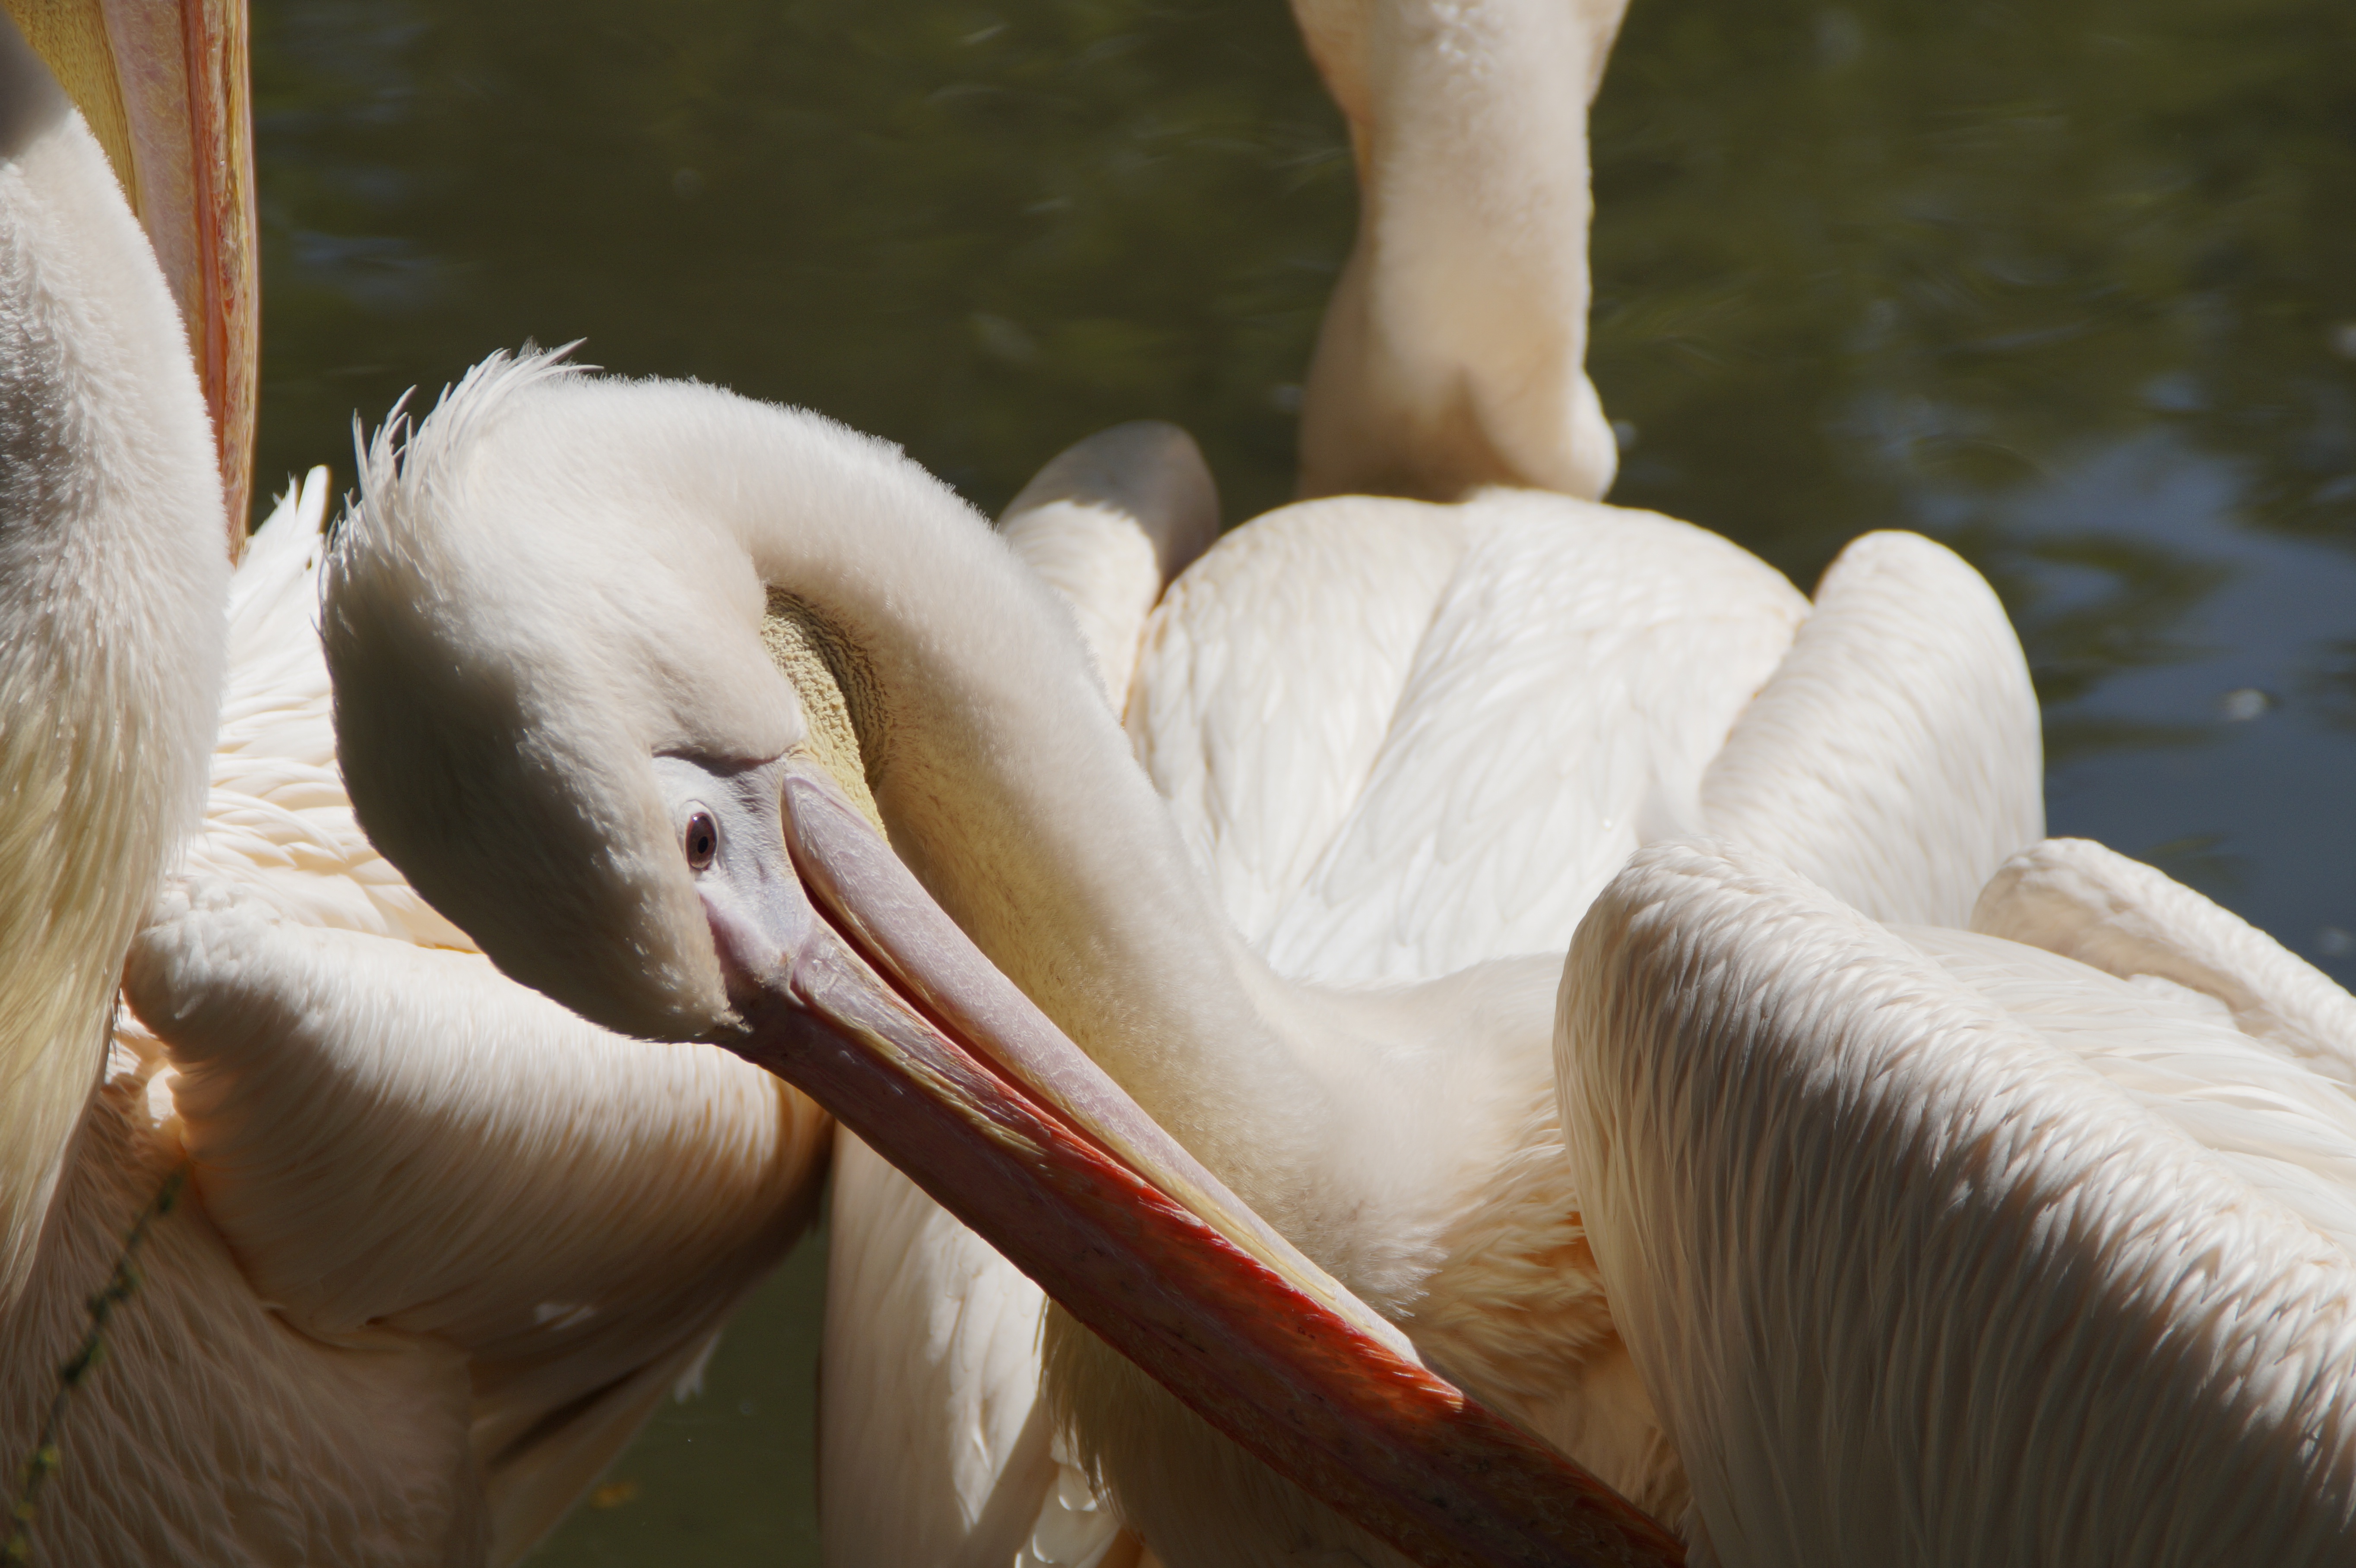
bird, wing, pelican, seabird, beak, clean, fauna, plumage, close up, swan, flamingo, vertebrate, bill, waterfowl, pelikan, water bird, ducks geese and swans